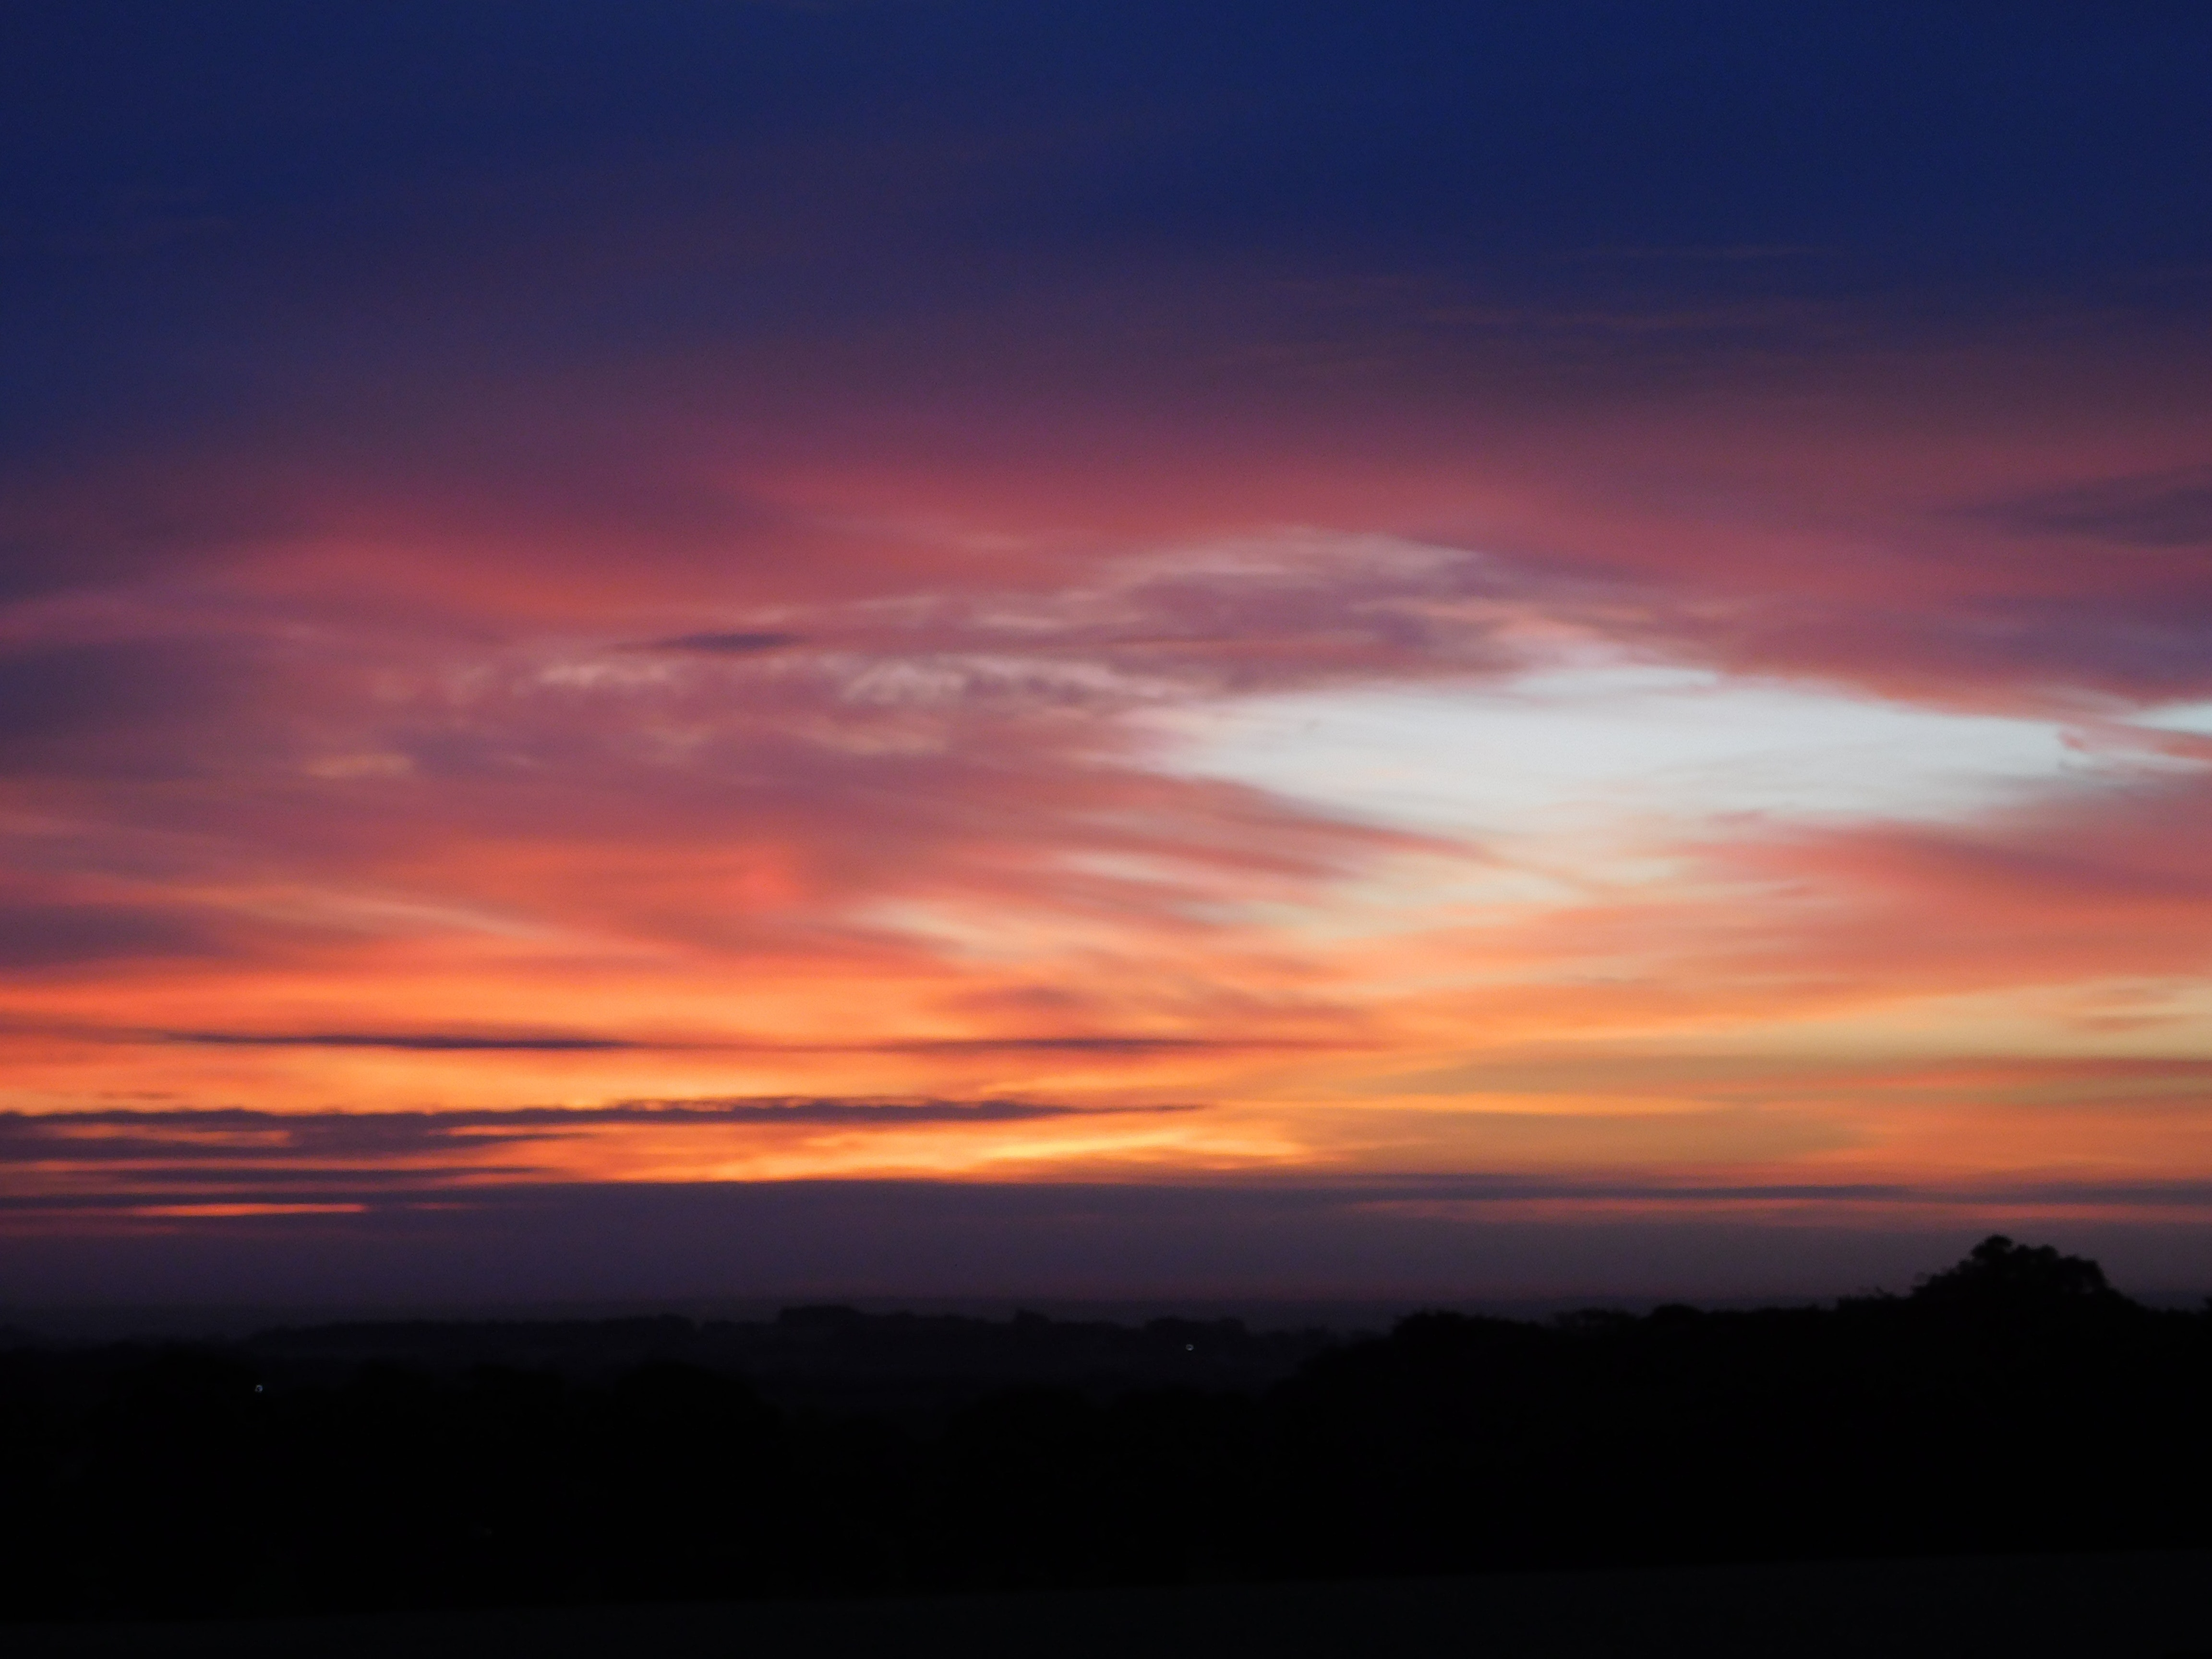
sky, afterglow, horizon, red sky at morning, sunset, sunrise, cloud, dusk, evening, atmospheric phenomenon, atmosphere, morning, daytime, dawn, calm, ecoregion, cumulus, landscape, celestial event, plain, sea, sunlight, meteorological phenomenon, sun